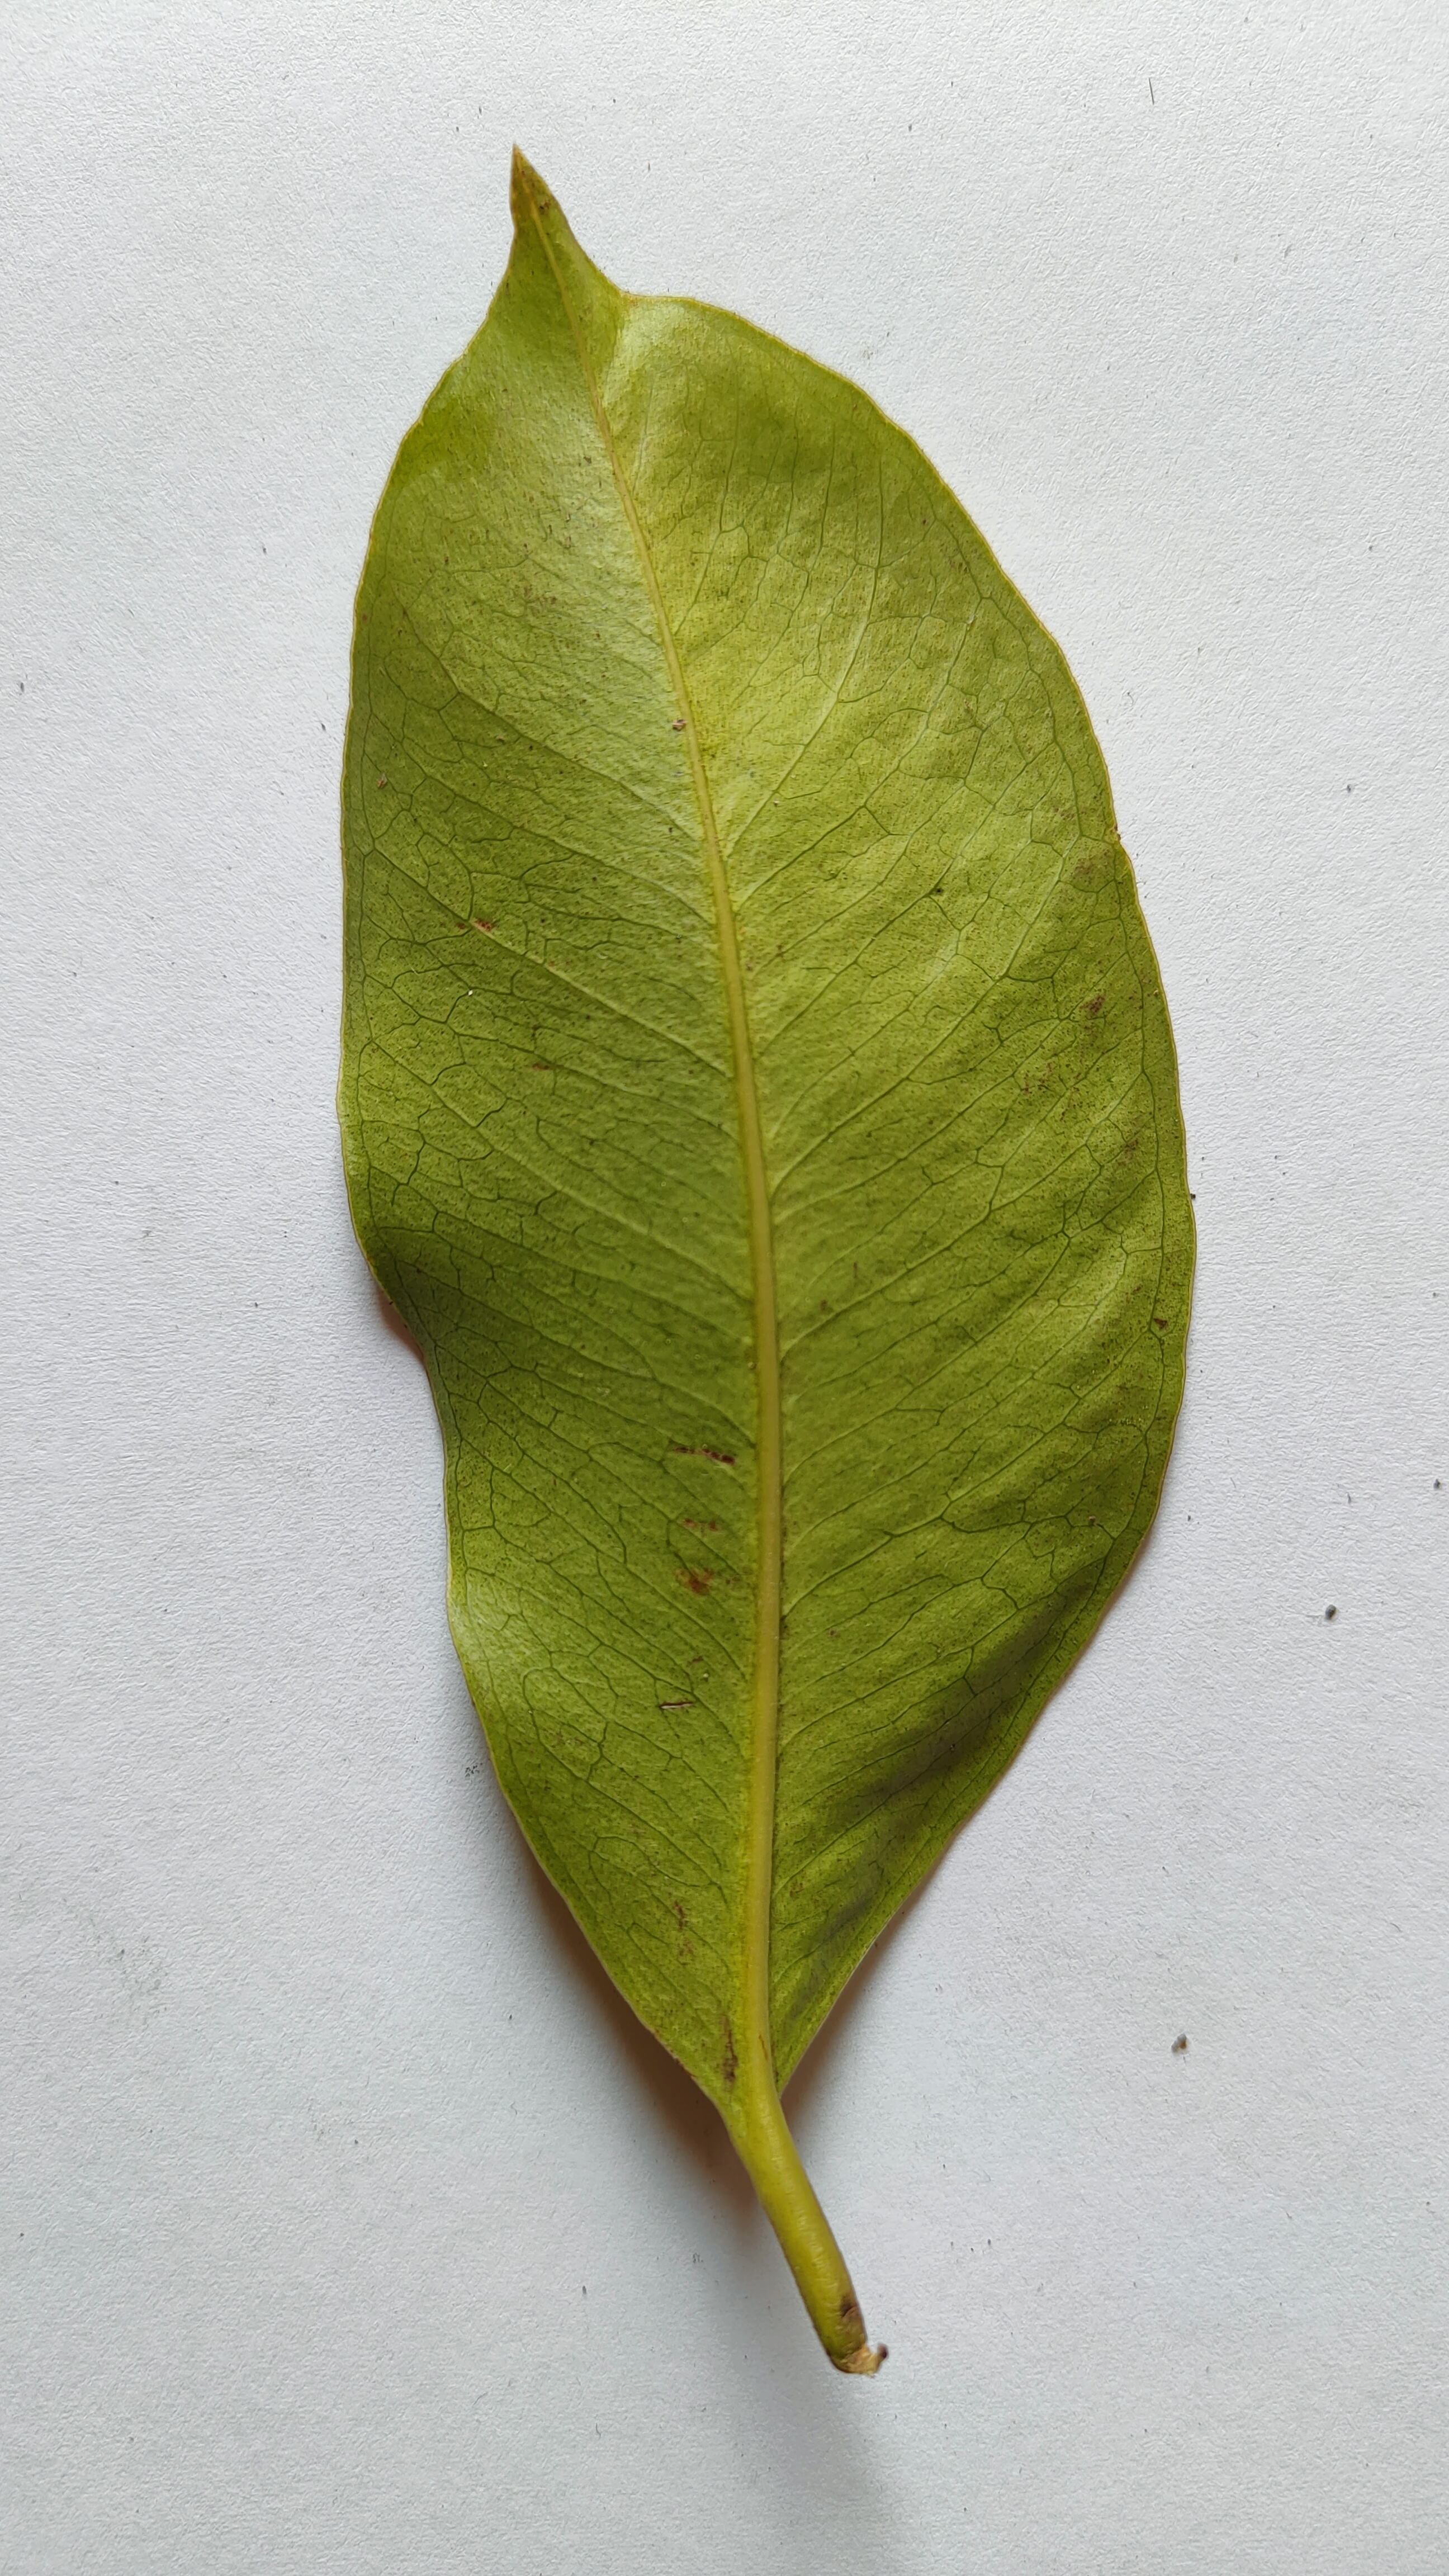
Leaf variety: Black plum